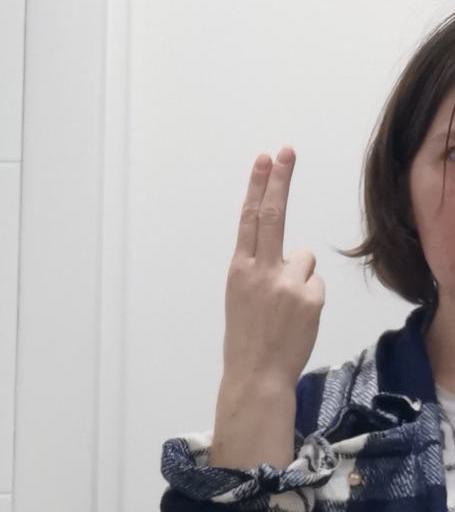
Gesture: two_up_inverted